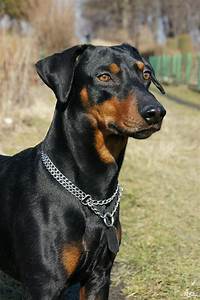
Label: cane